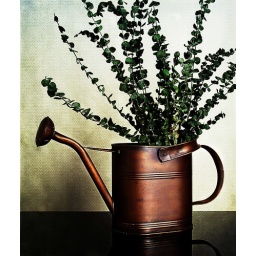
Lit with DIY soft box on glass spray painted black to create a reflective surface.Texture by SkeletalMess.55 of 365